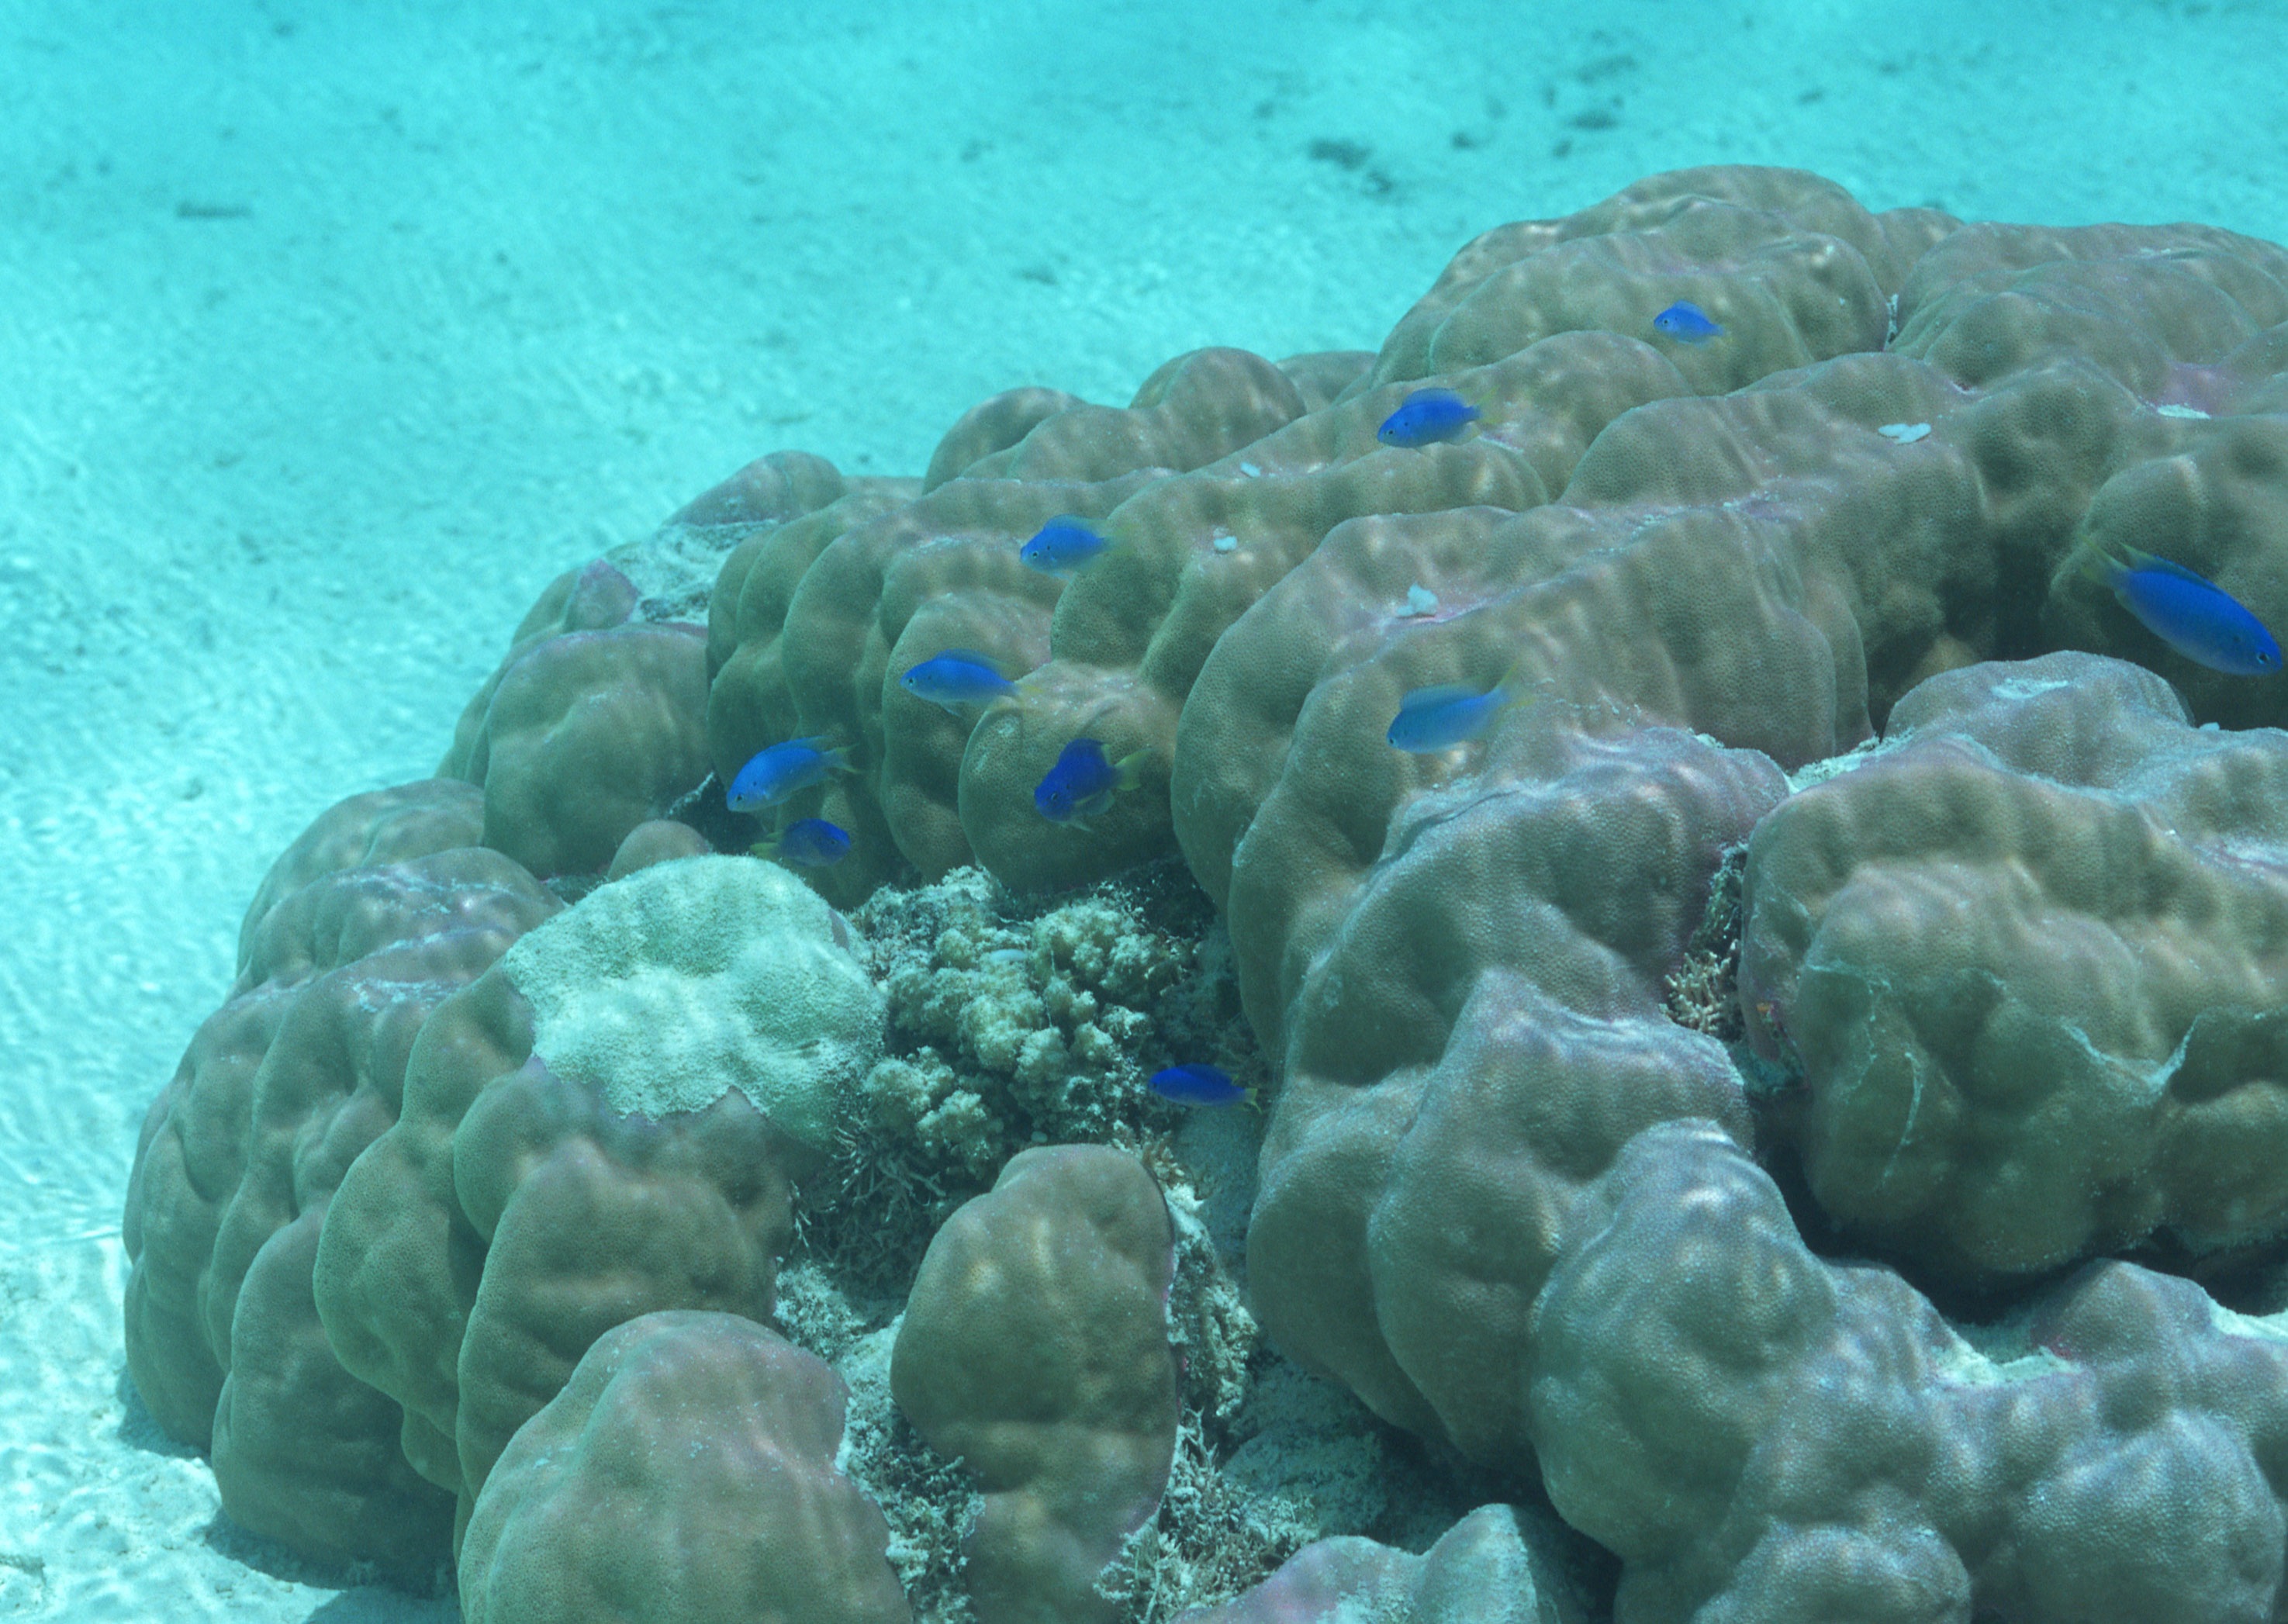
sea, ocean, underwater, biology, harbour, coral, coral reef, invertebrate, reef, marine, underwater world, organism, marine biology, coral reef fish, marine invertebrates, stony coral